E. A. Gilroy

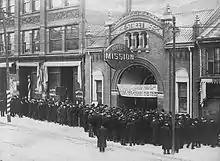
Black and white photo of many men in queue for food at the Yonge Street Mission

In May 1934, Gilroy decreed that the CAHA would halt the migration of hockey players between clubs and branches. He sought to educate on the regulations, and stated that it was unfair for clubs to stack rosters with the best players from outside of their area. The decision by players to migrate around the country looking for work was a result of the Great Depression in Canada, since more men sought to make a living by playing hockey. By sticking to the constitution and enforcing the rules, it meant many players would be ruled ineligible for hockey.